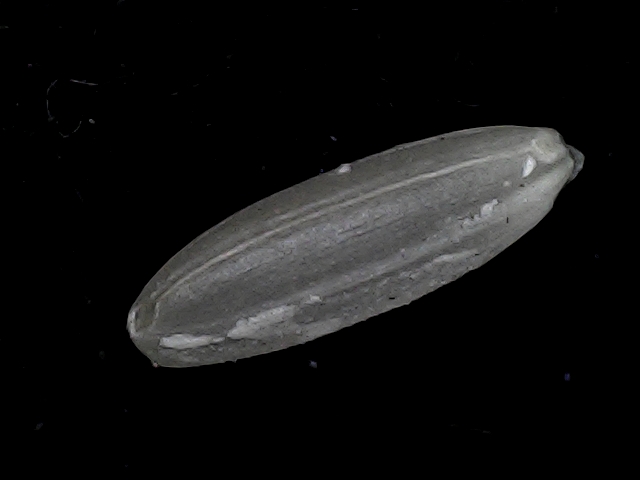
Rice variety: BD95